Christopher Cockerell

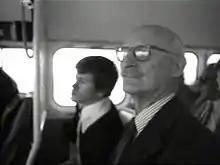
Cockerell in 1976

Sir Christopher Sydney Cockerell (4 June 1910 – 1 June 1999) was an English engineer, best known as the inventor of the hovercraft.